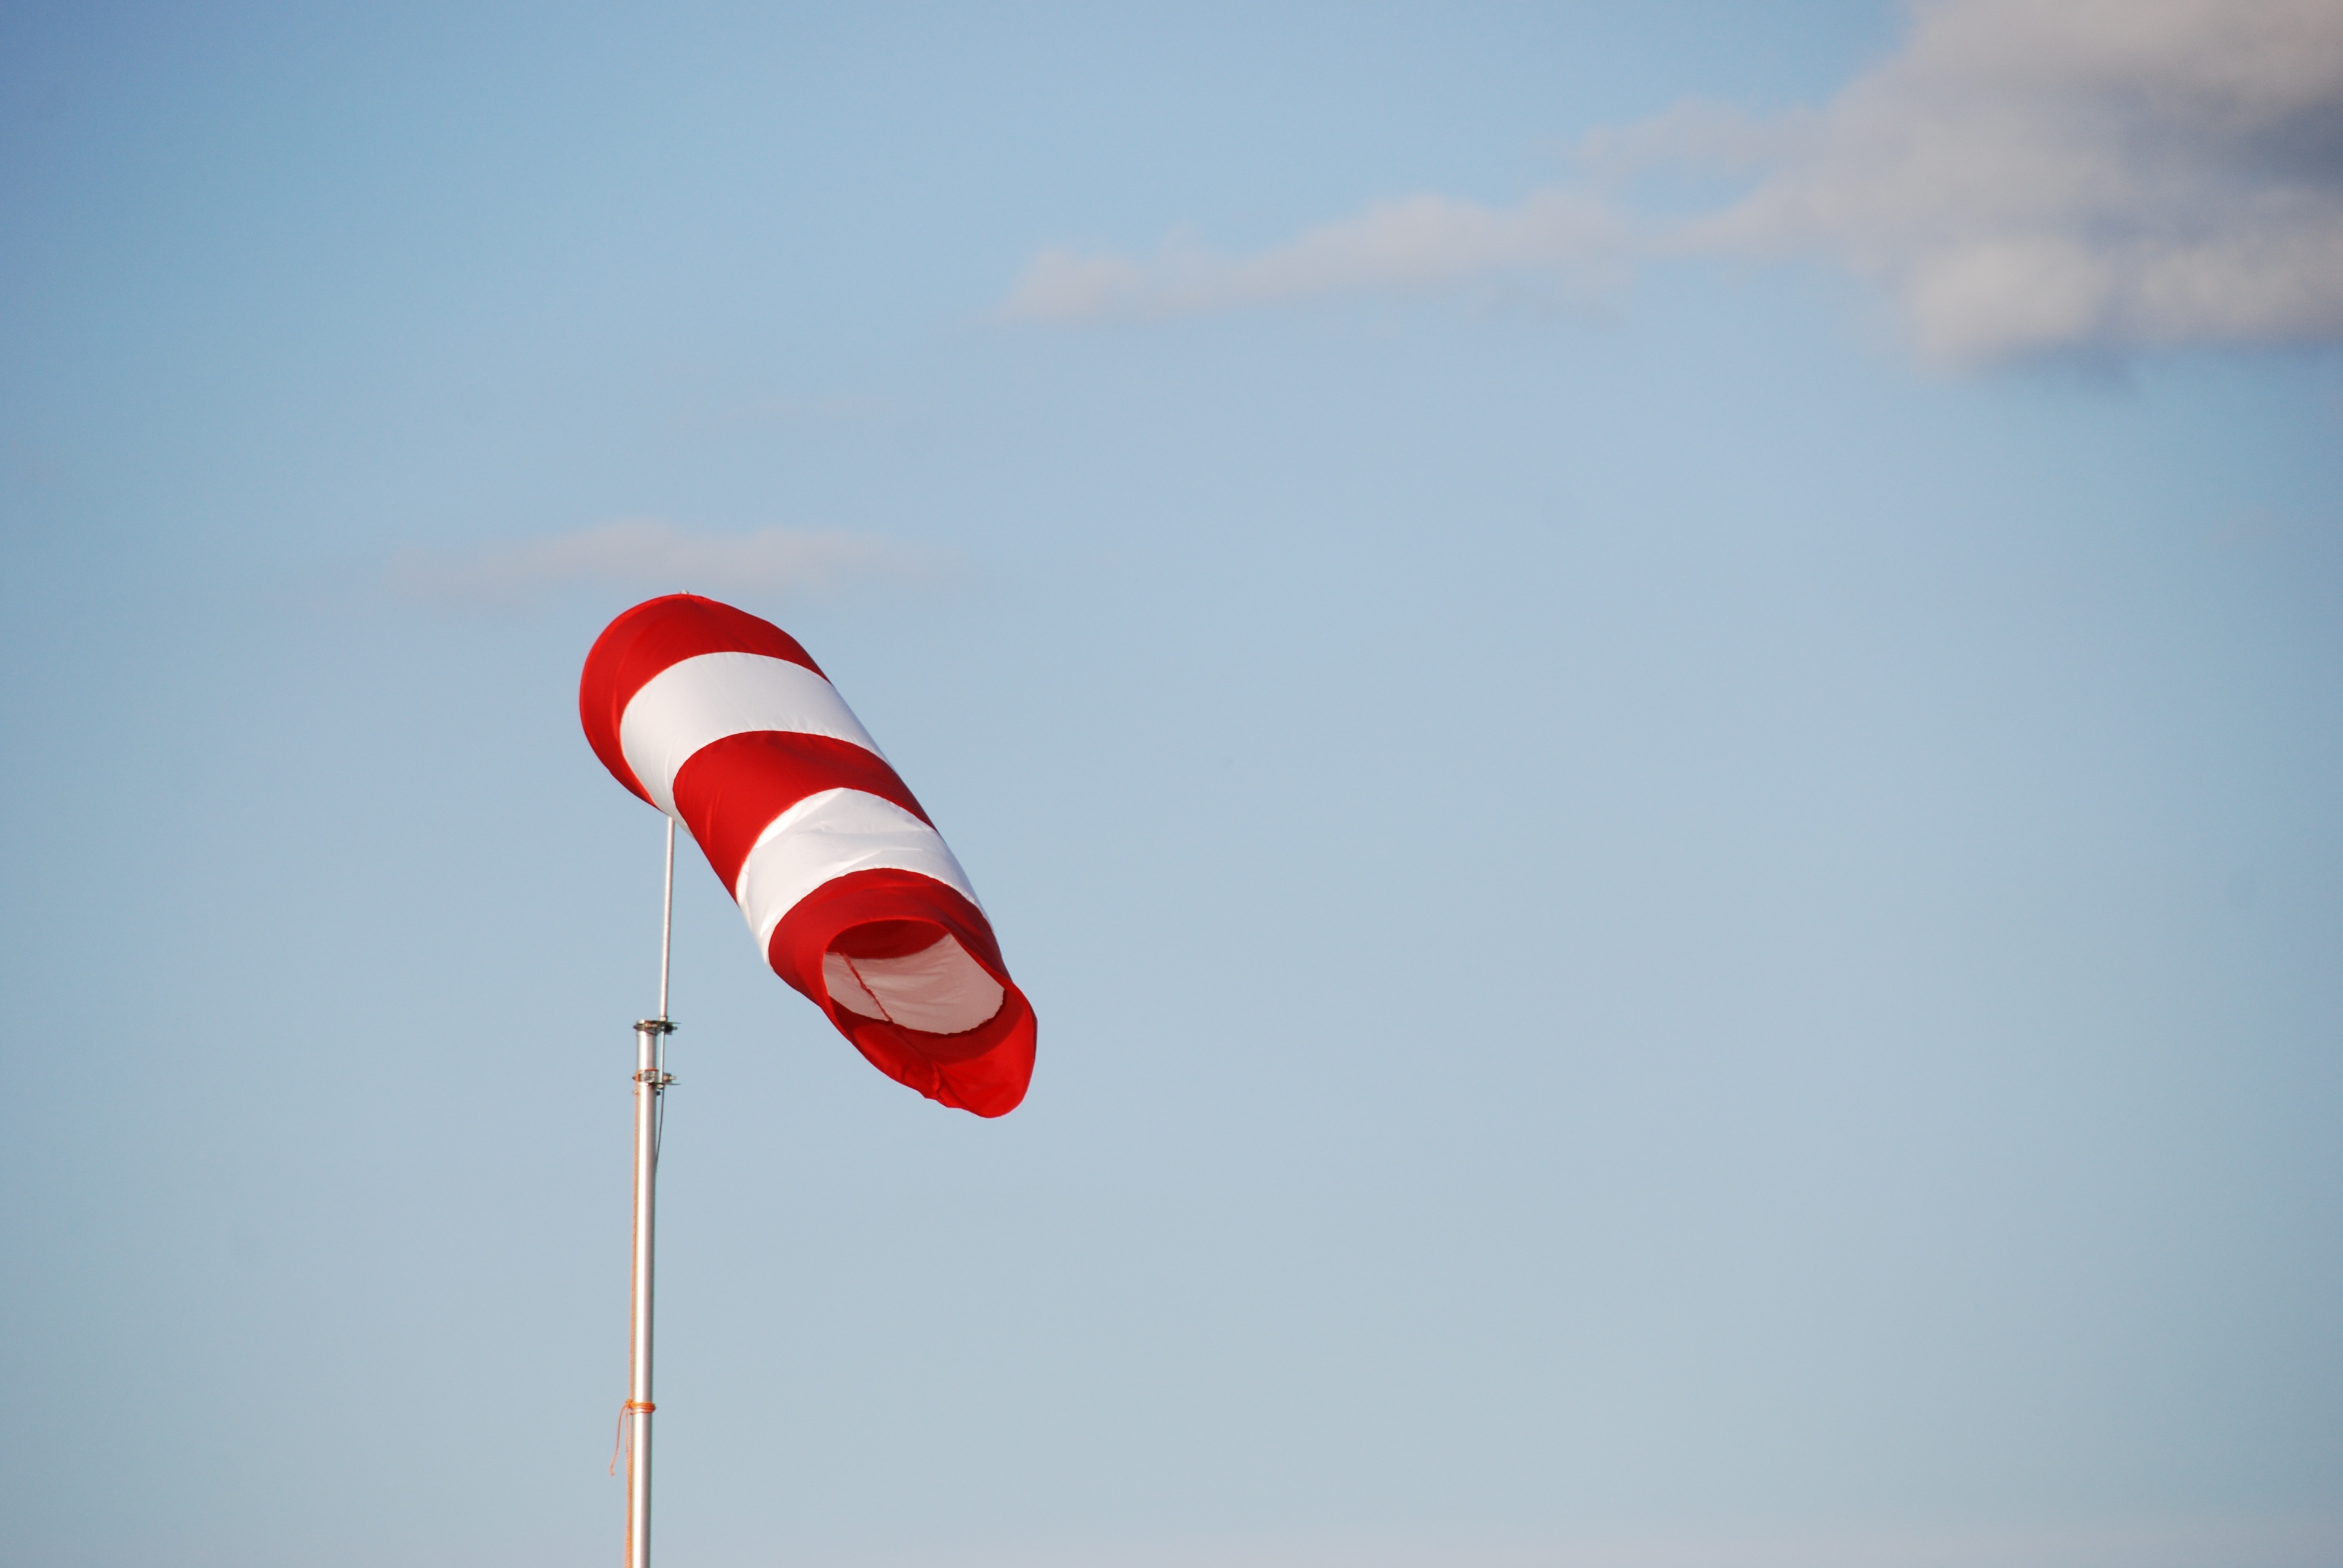
sky, wind, red, flag, toy, weather vane, wind vane, flag of the united states, atmosphere of earth